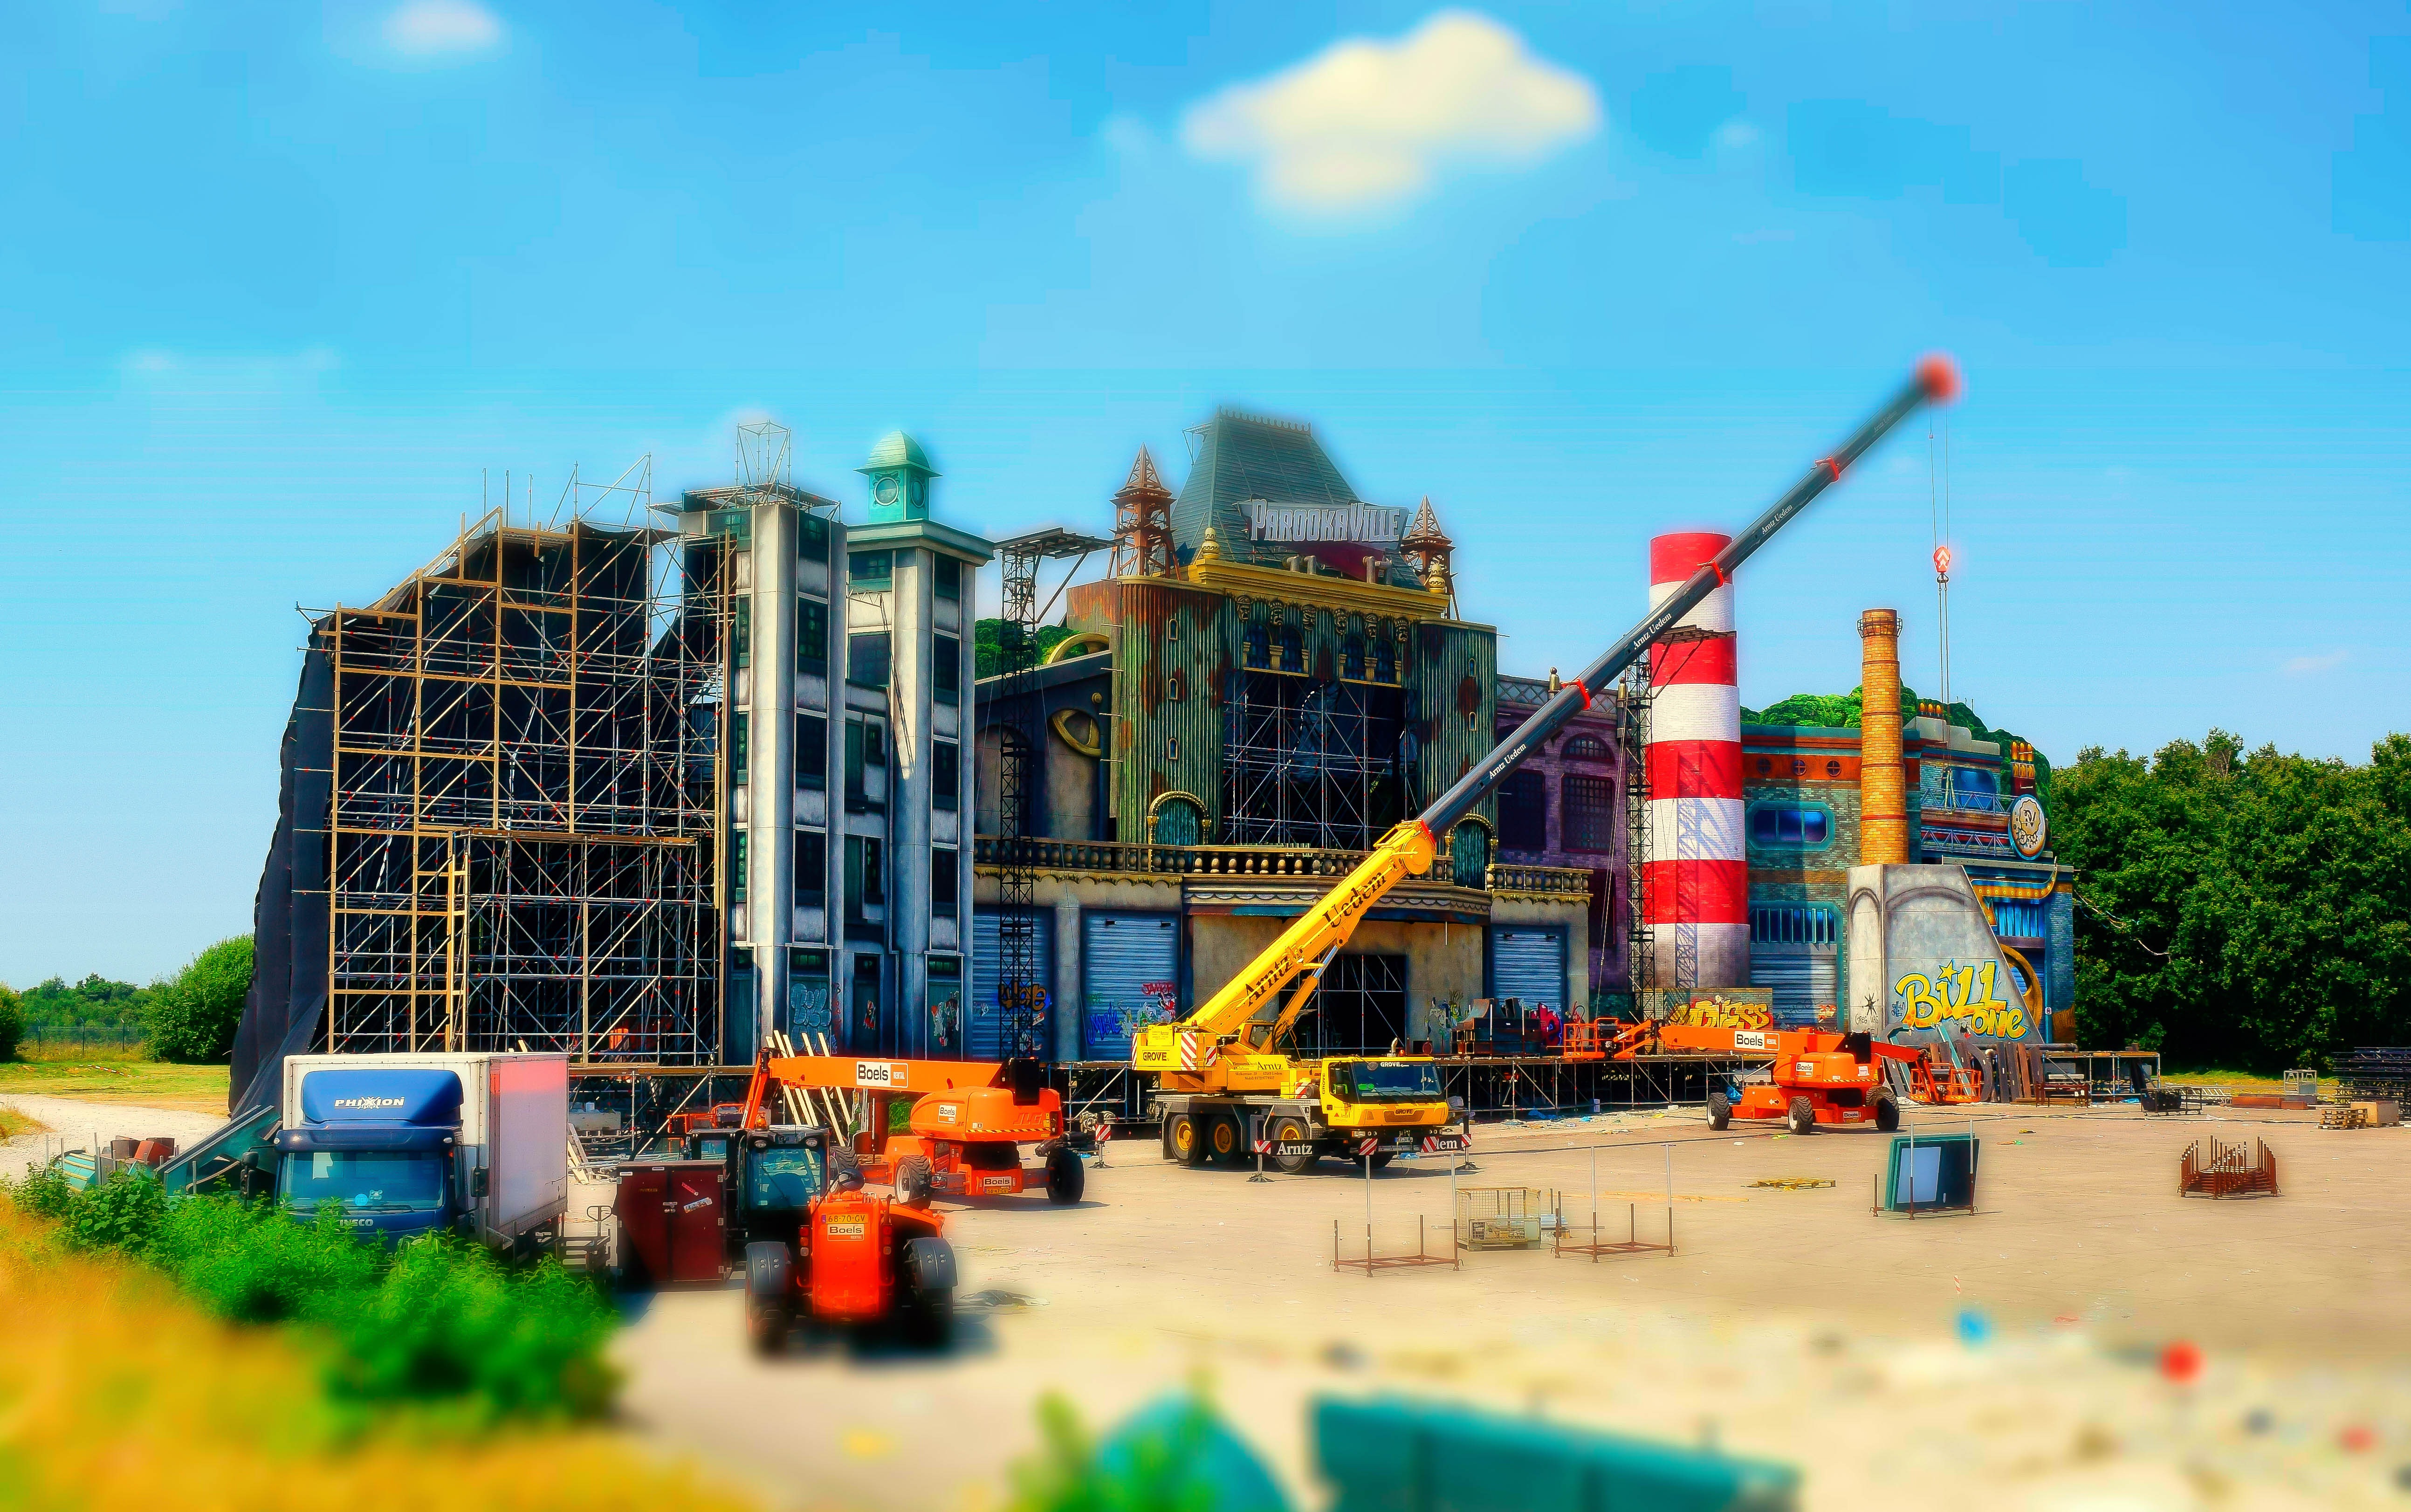
work, transport, amusement park, show, park, celebrate, miniature, festival, stage, playground, water park, site, removal, parookaville, main floor, autokran